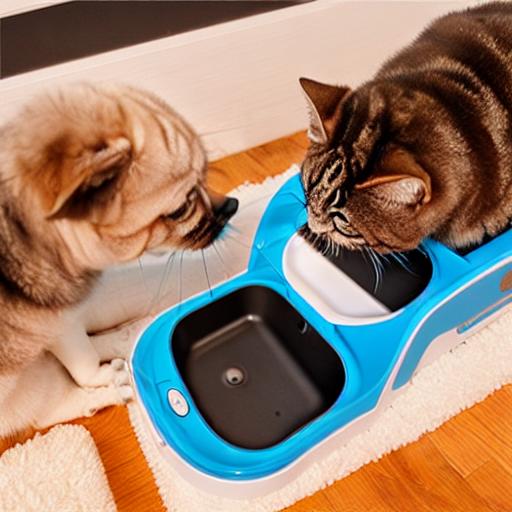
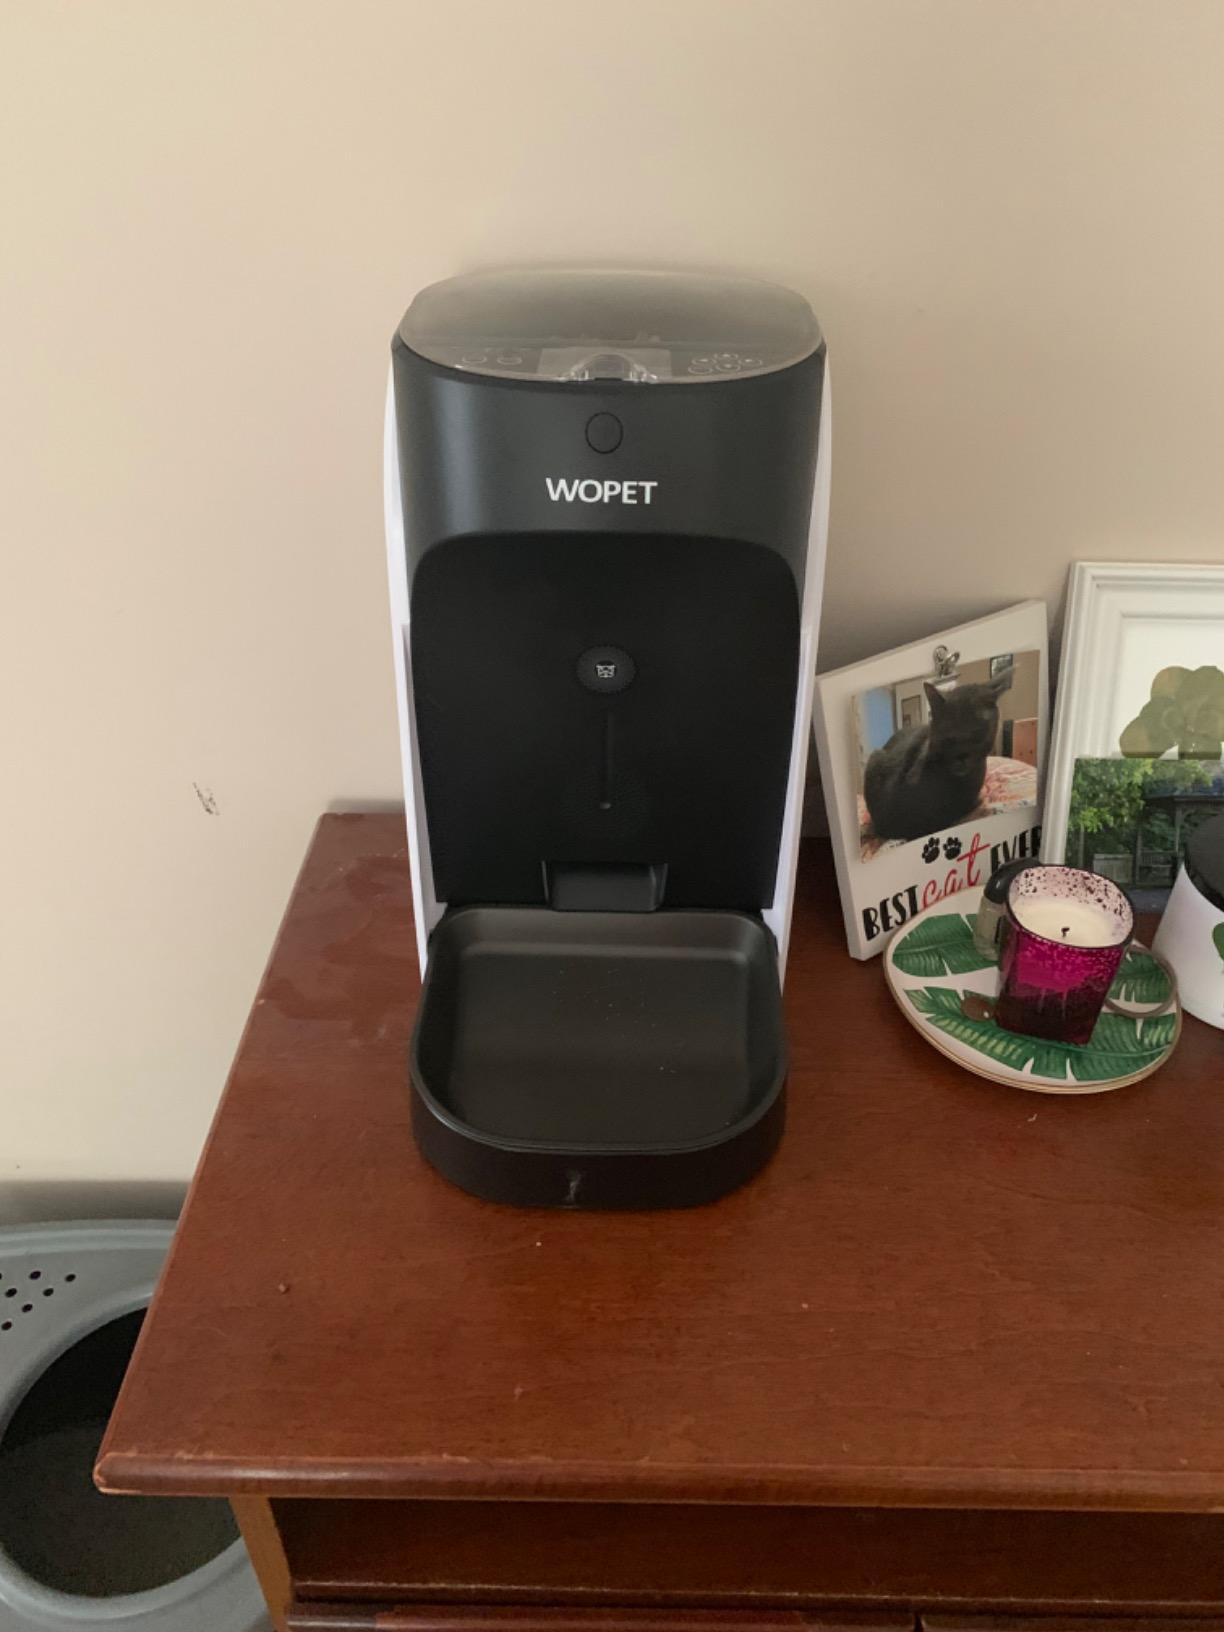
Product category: items_feeder
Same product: no